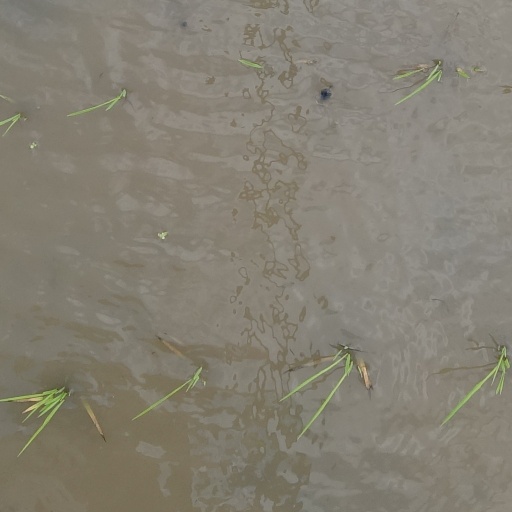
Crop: rice